Cheated Hearts (film)

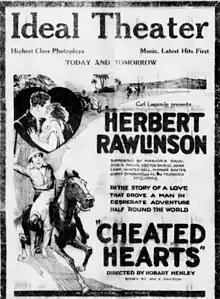
Newspaper advertisement

Cheated Hearts is a 1921 American silent drama film directed by Hobart Henley and featuring Herbert Rawlinson, Warner Baxter, Marjorie Daw and Boris Karloff. The screenplay was written by Wallace Clifton, based on the novel "Barry Gordon" by William Farquar Payson. The film's tagline was "All the Exotic Glamour of the East Woven in a Livid Picture of Love" (Print Ad in the Seattle Star, ((Seattle, Wash.)) 24 December 1921). It was shot in Universal City, and is today considered a lost film.